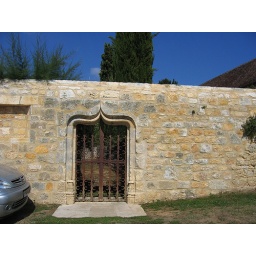
Domme - lovely arch in wall surrounding a private house and formal gardens